Question: Please indicate a possible affordance area of the drum that can be used for beating
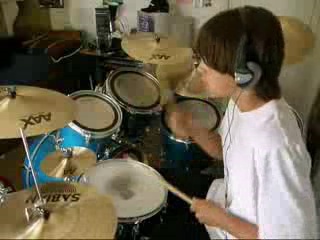
Answer: [97.5, 71.5, 161.5, 114.5]